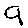
Label: 9